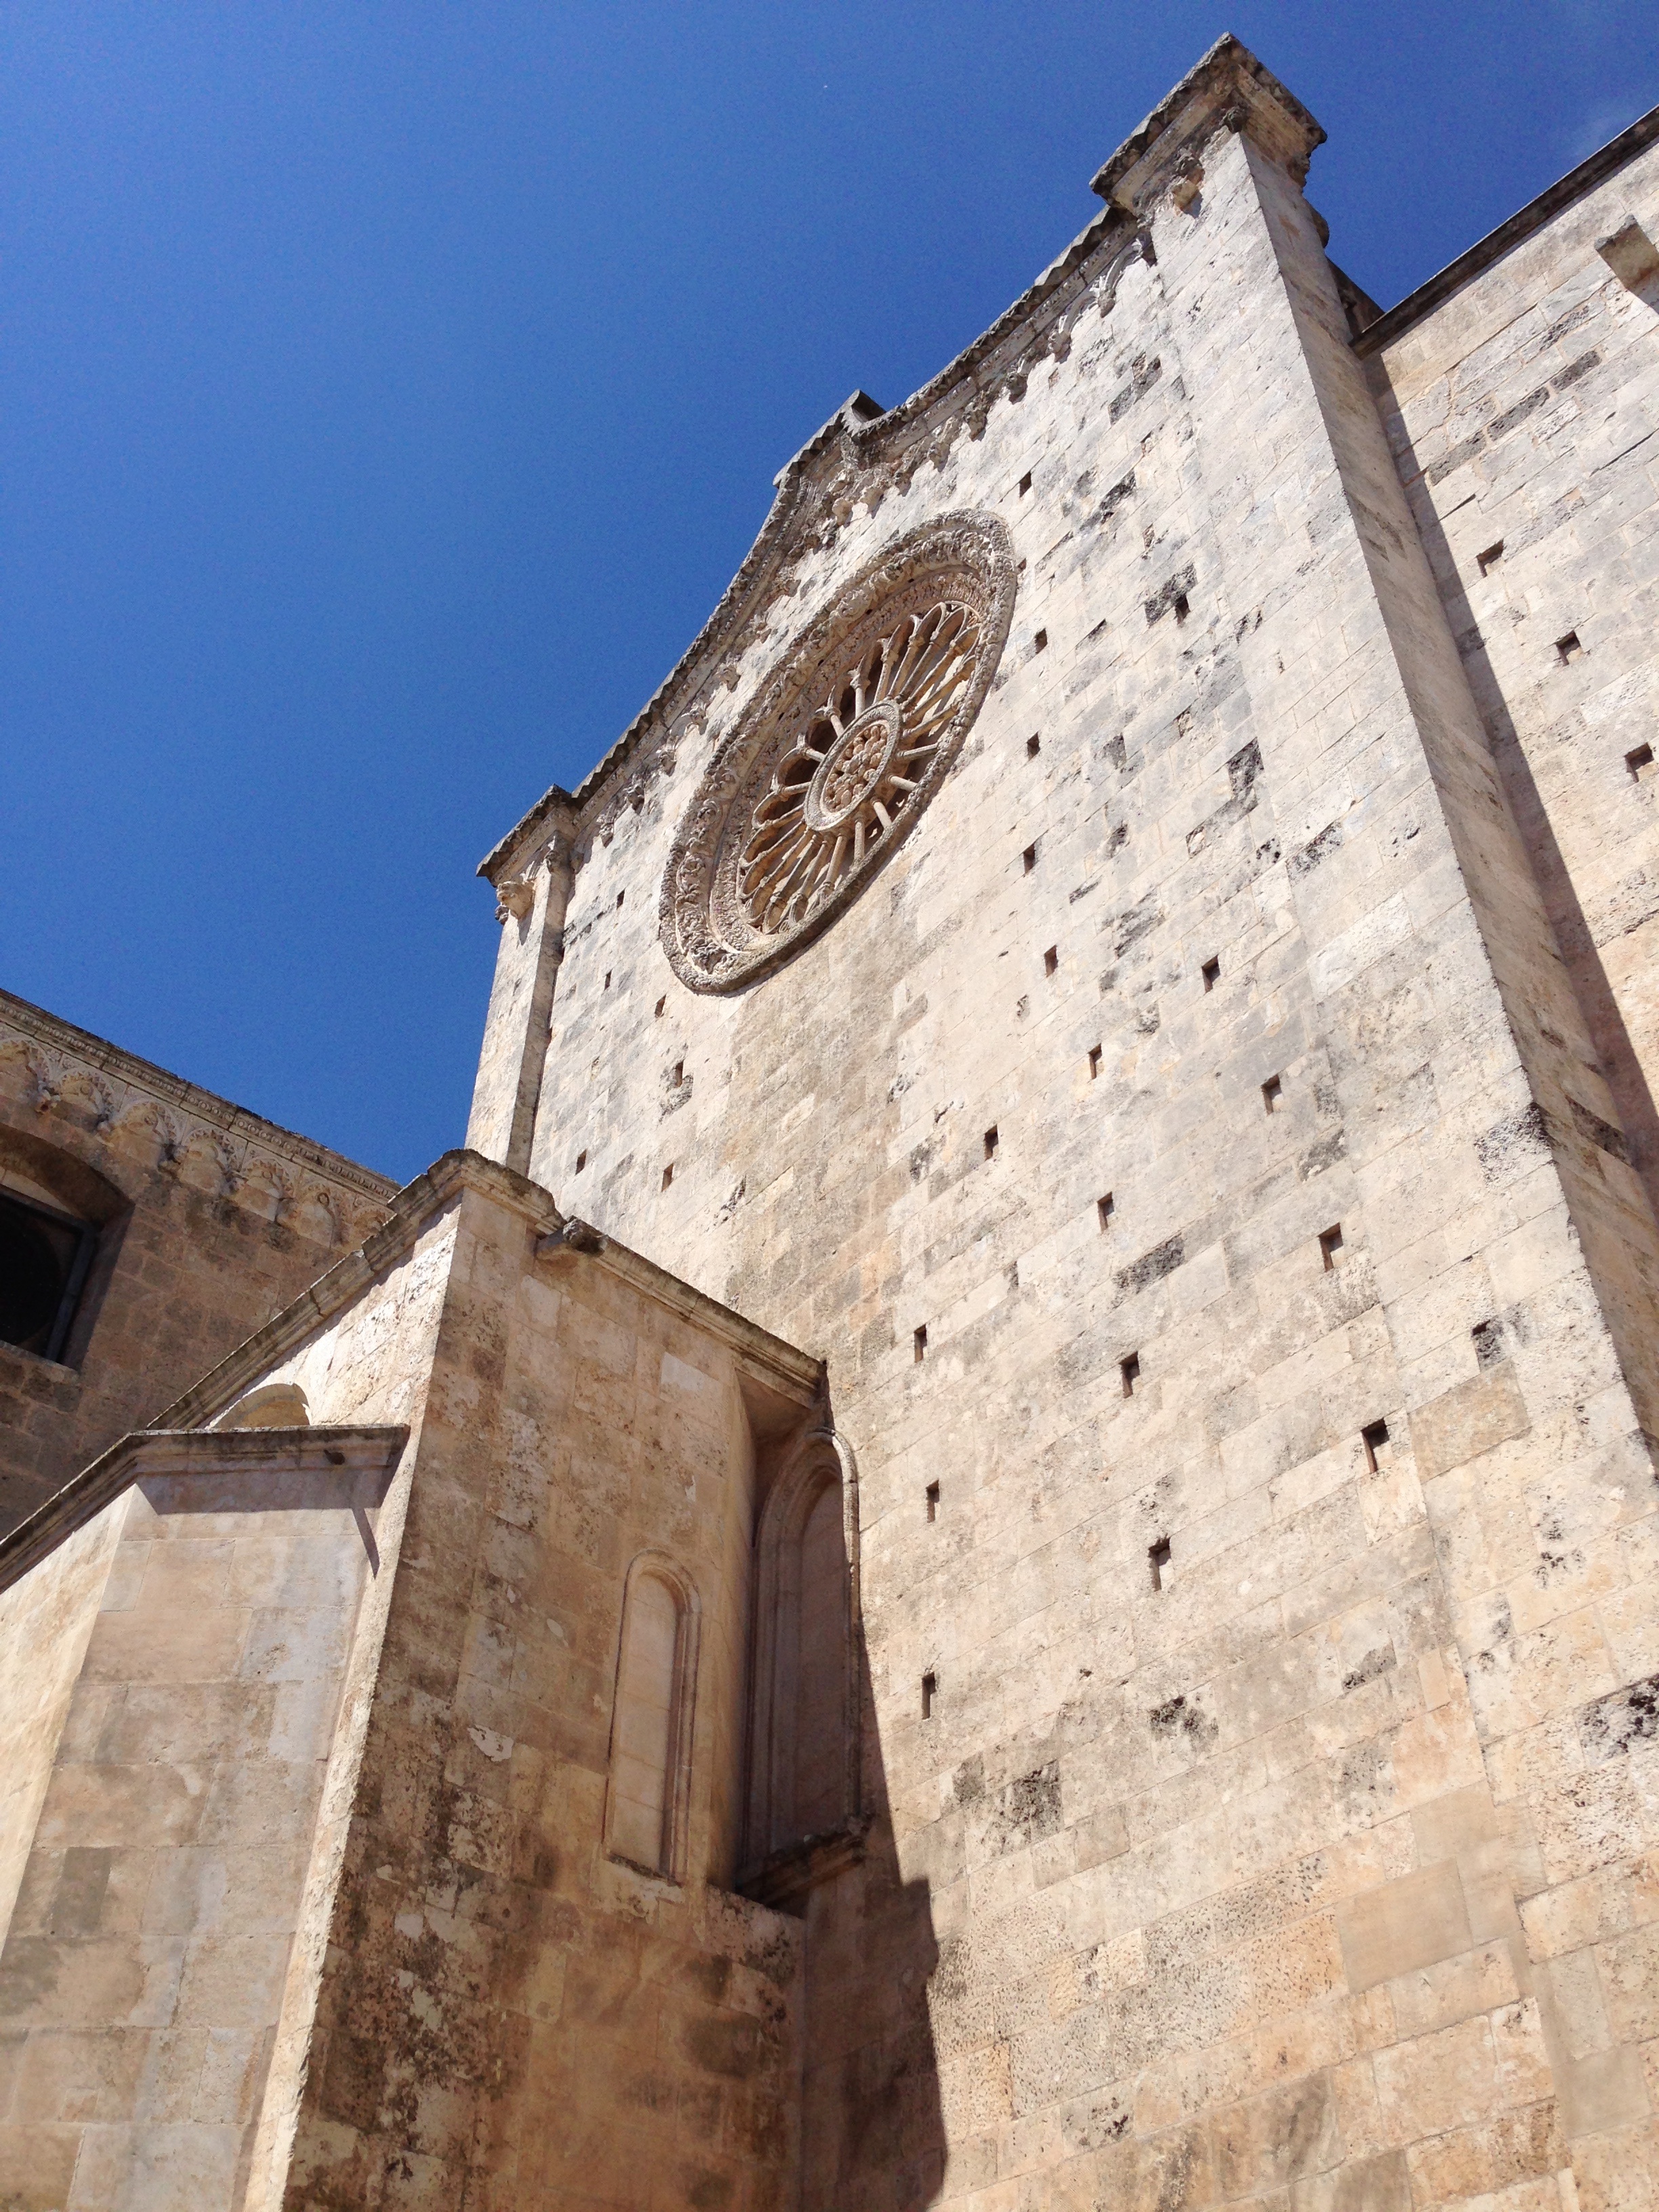
architecture, town, building, old, wall, village, italy, facade, church, cathedral, chapel, fortification, place of worship, bell tower, temple, ruins, monastery, historically, middle ages, ancient history